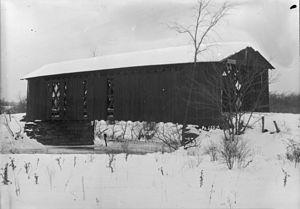
La rivière LeBoeuf est un affluent de la rivière French Creek qui coule dans l'État de Pennsylvanie et celui de New York aux États-Unis. La rivière LeBoeuf contribue au bassin fluvial de la rivière Allegheny.